Masahiko Inoha

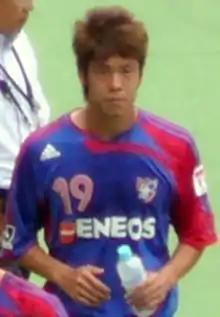
Inoha in 2007

is a Japanese professional footballer who plays as a centre-back or full-back.